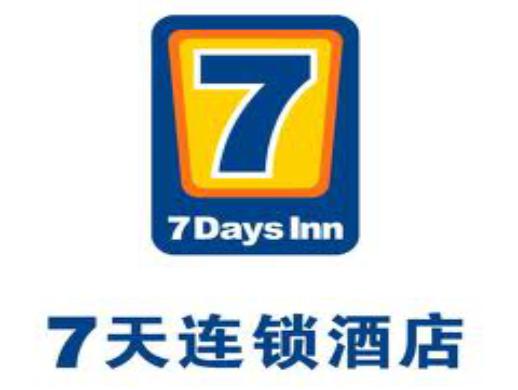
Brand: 7Days Inn
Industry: Others